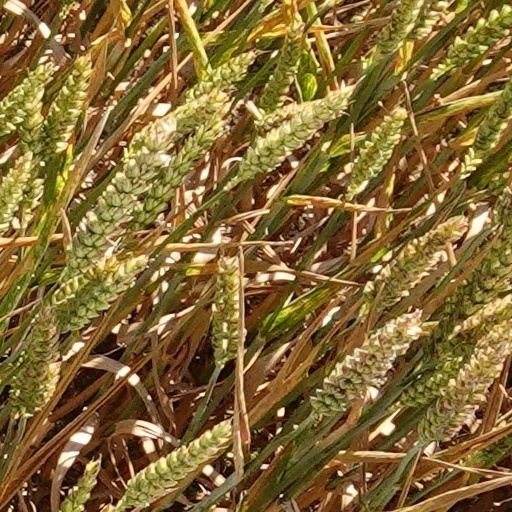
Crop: wheat